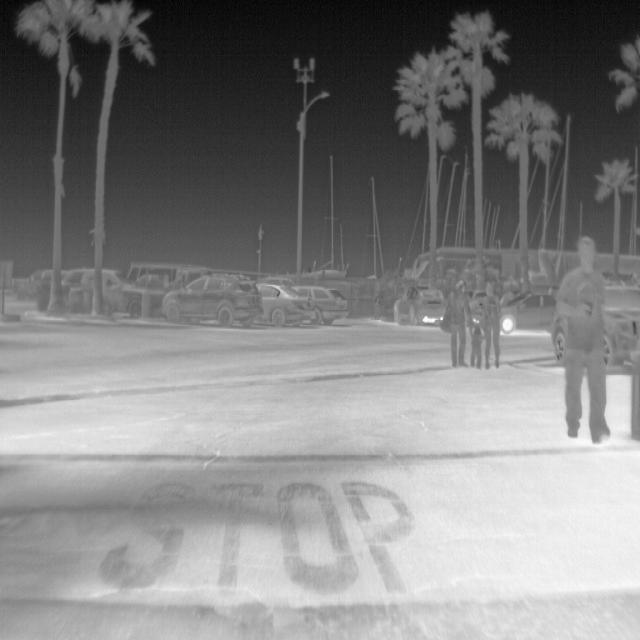
Detected objects:
label: person
label: person
label: person
label: person